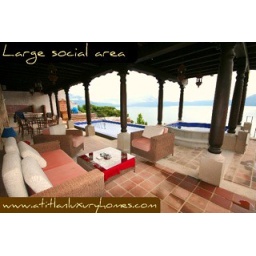
5 bedrooms luxury house with pool over looking lake Atitlan